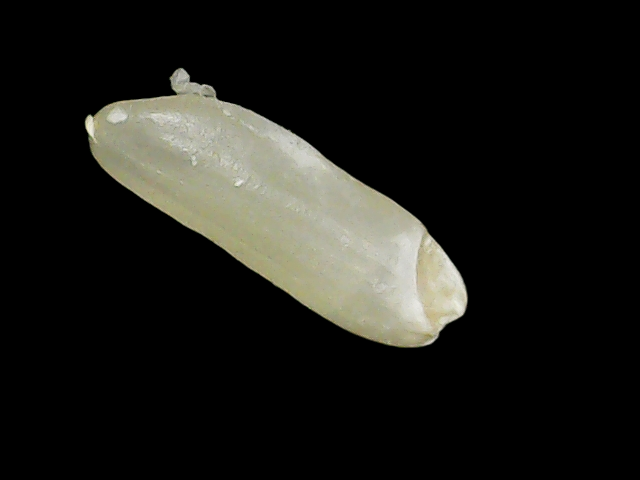
Rice variety: Binadhan7